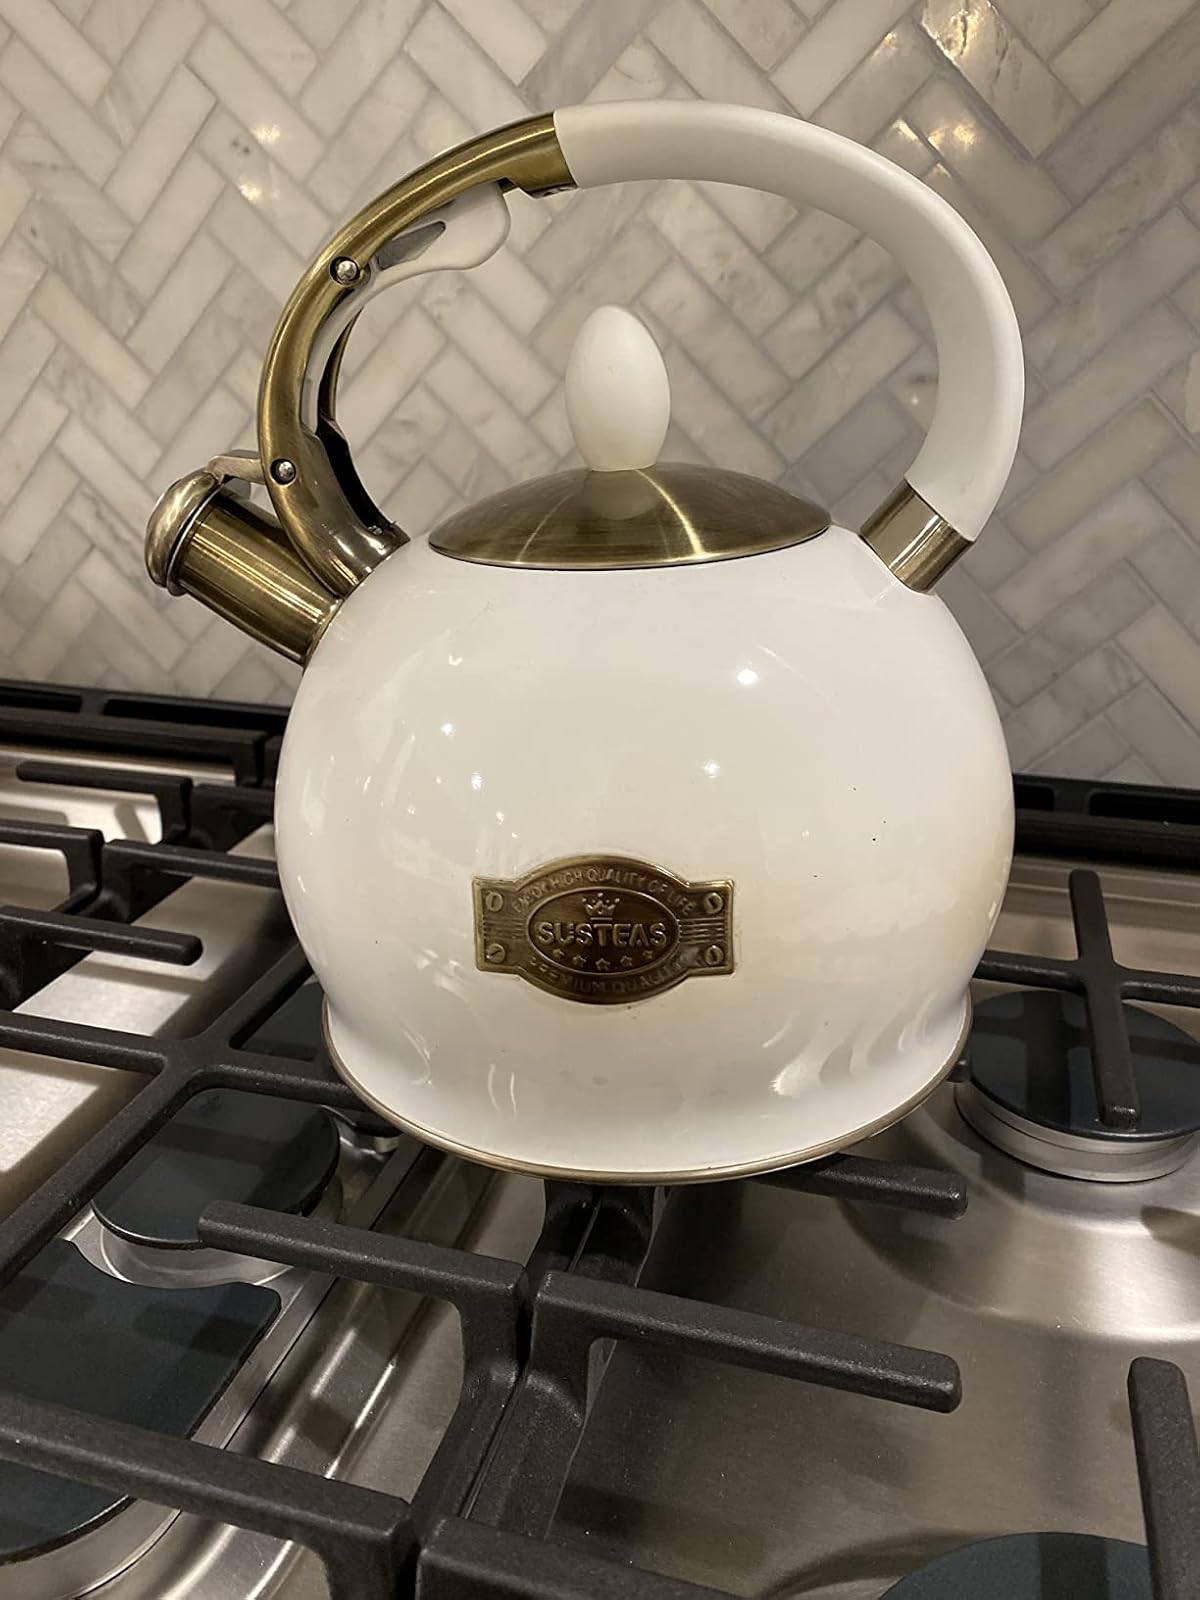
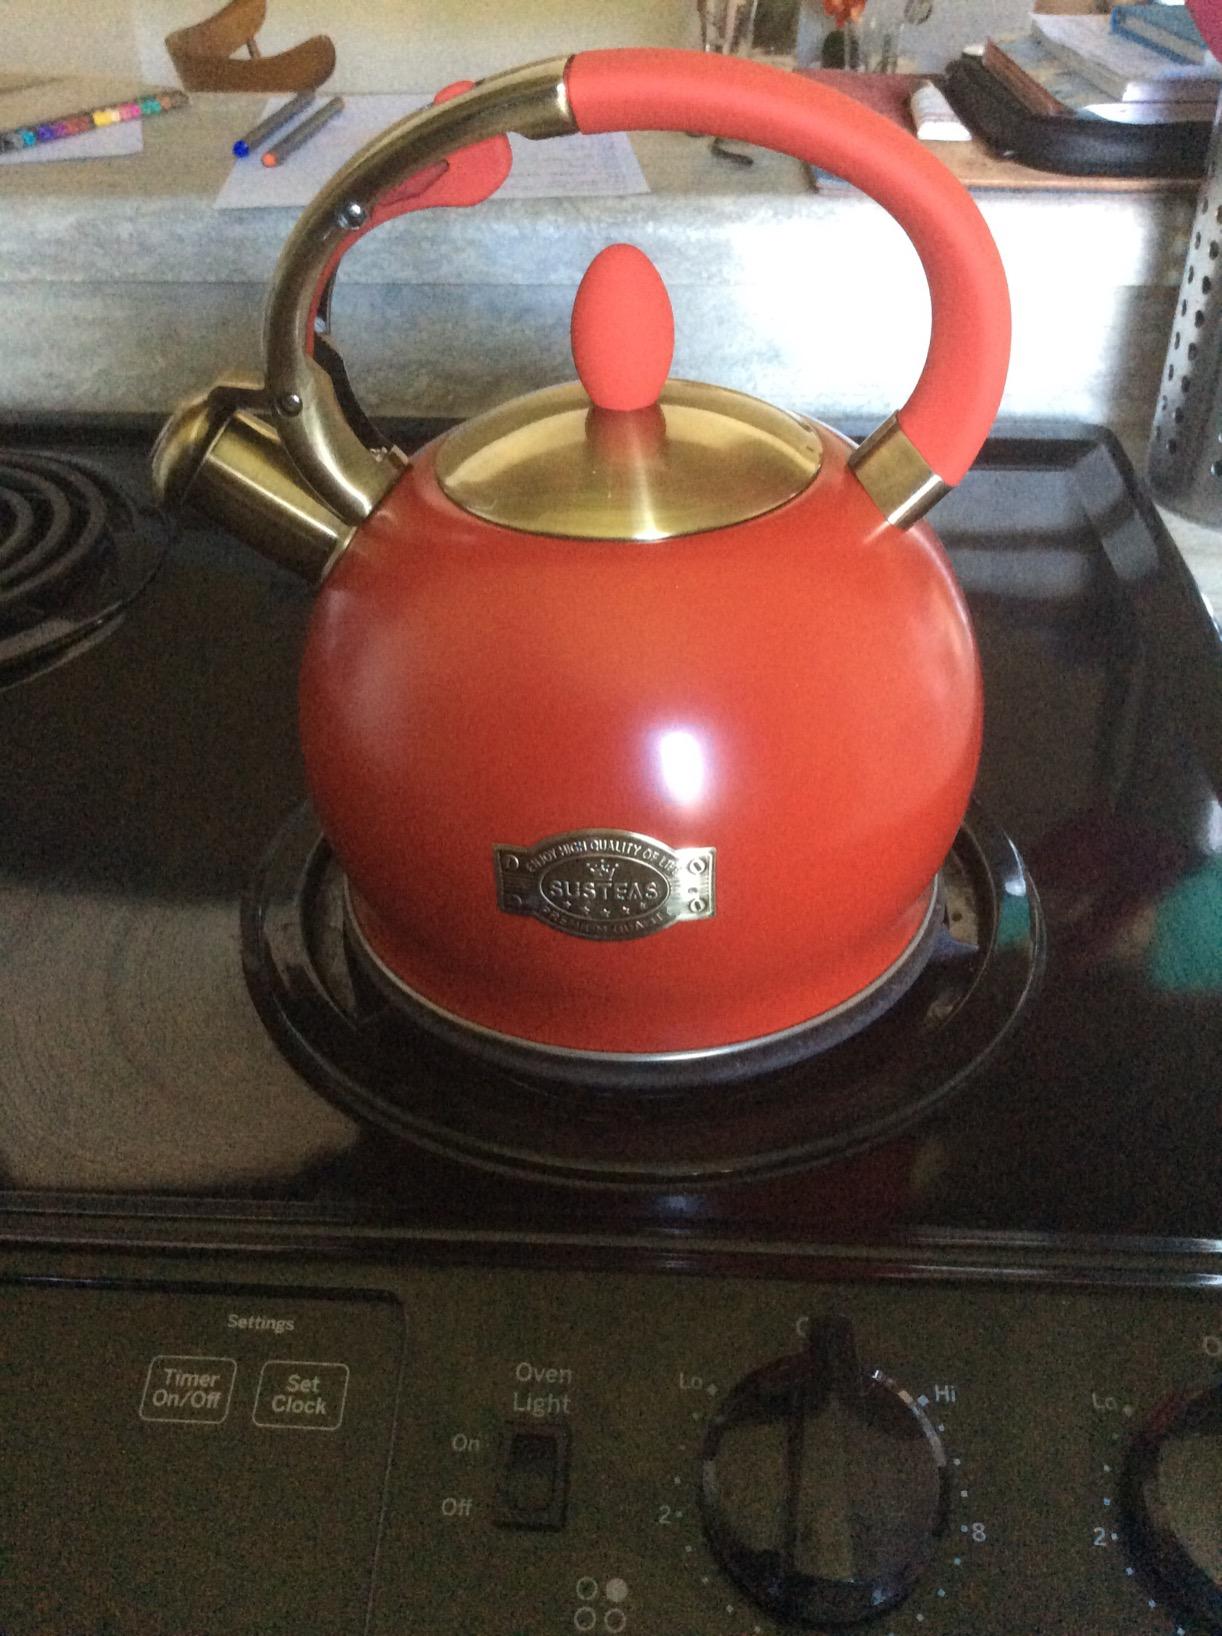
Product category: items_kettle
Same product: no